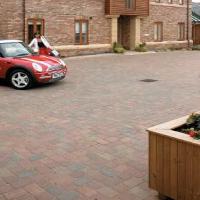
Weather: cloudy or overcast